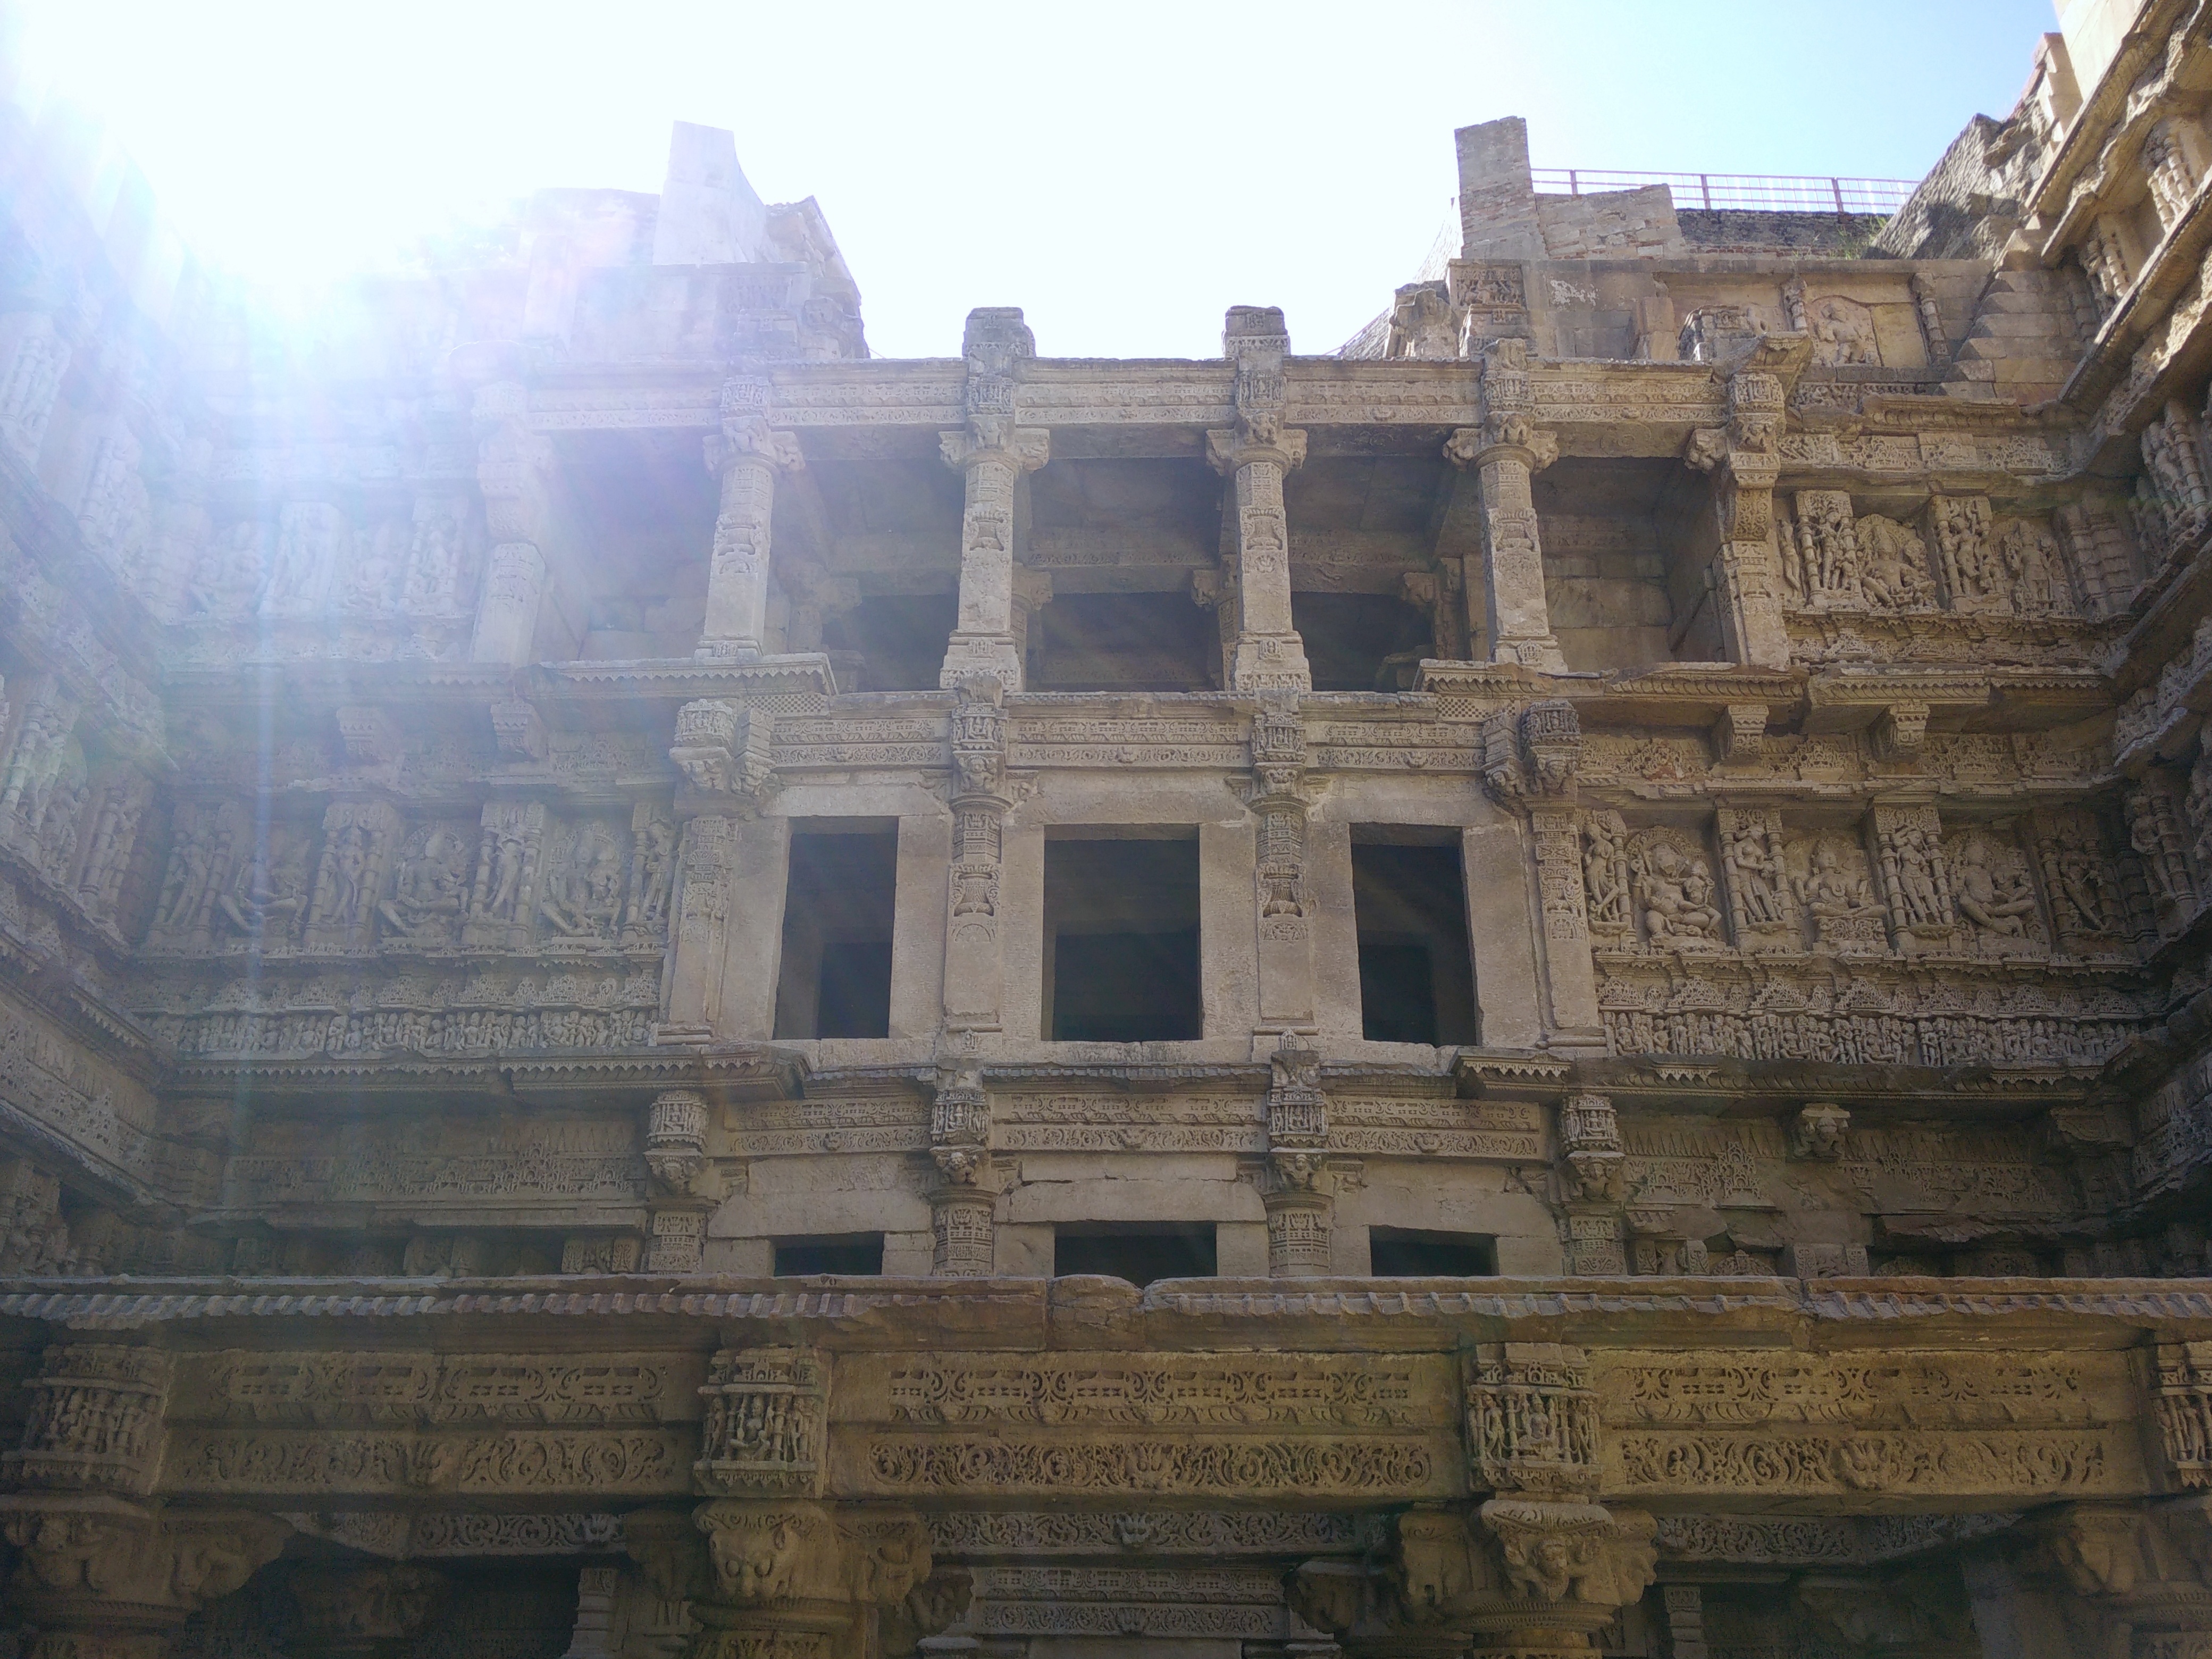
historic site, archaeological site, landmark, building, ancient history, ruins, palace, ancient roman architecture, ancient rome, temple, place of worship